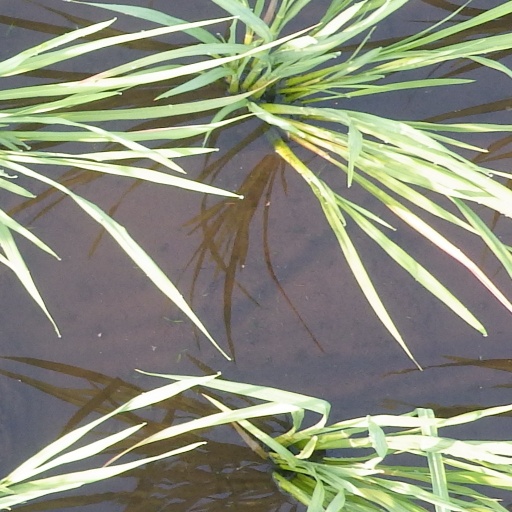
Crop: rice